Nate Ruess

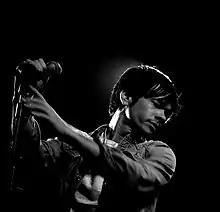
Ruess performing with Fun in March 2010.

Immediately after the split of the Format, Ruess contacted Jack Antonoff of Steel Train and Andrew Dost, formerly of Anathallo, to form a new band called fun. They released their first demo, "Benson Hedges", through "Spin"s September 20, 2009, article. Four months after releasing their first single, "At Least I'm Not as Sad (As I Used to Be)", through Myspace on April 6, 2009, Fun released their first studio album, entitled "Aim and Ignite". The album received generally positive reviews and peaked at 71 on the "Billboard" 200.